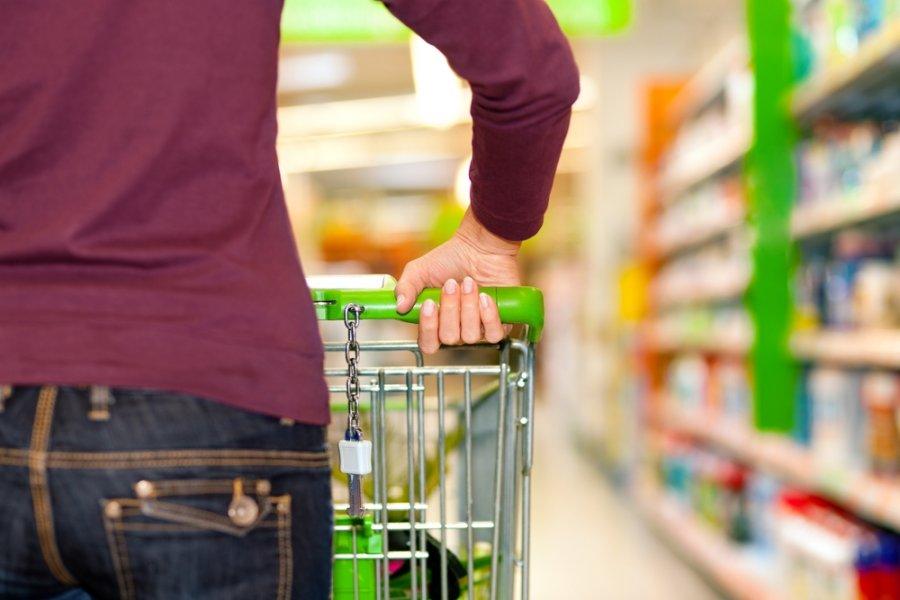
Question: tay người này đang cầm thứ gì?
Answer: tay người này đang nắm cán xe đẩy siêu thị